GAIA Music Festival

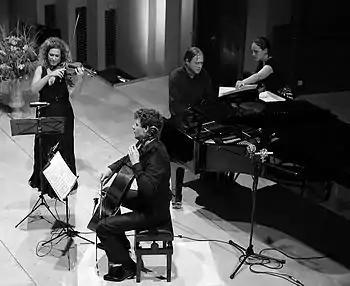
Gwendolyn Masin, István Várdai, Balint Zsoldos during a concert at the 2014 edition of GAIA

Each year, artists from all over the globe spend just over a week living, working and collaborating together in Thun. Rehearsals are open to the public.